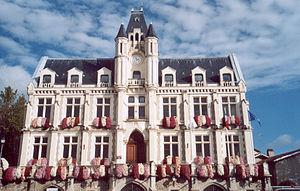
Mairie de Saint-Galmier.
Saint-Galmier est une commune française située dans le département de la Loire en région Auvergne-Rhône-Alpes.